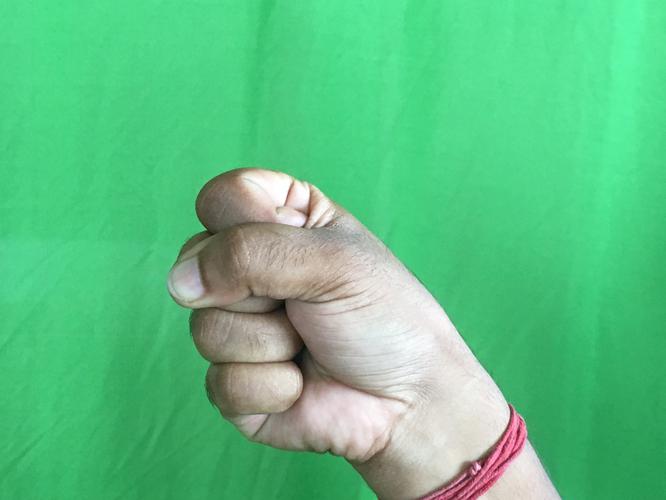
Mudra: Mushti
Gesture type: single_hand